Voll Church

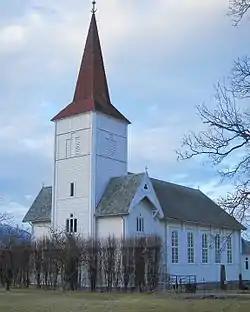
View of the church

Voll Church is a parish church of the Church of Norway in Rauma Municipality in Møre og Romsdal county, Norway. It is located in the village of Voll in the Måndalen valley. It is the church for the Voll parish which is part of the Indre Romsdal prosti (deanery) in the Diocese of Møre. The white, wooden church was built in a long church design in 1896 using plans drawn up by the architect Gabriel Smith from Ålesund. The church seats about 290 people, making it the largest church in Rauma.